Jefferson Davis Monument (New Orleans, Louisiana)

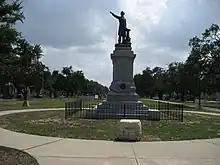
The monument in 2015

The Jefferson Davis Monument, also known as the Jefferson Davis Memorial, was an outdoor sculpture and memorial to Jefferson Davis, installed at Jeff Davis Parkway and Canal Street in New Orleans, Louisiana, United States from 1911 to 2017.